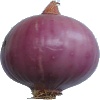
Label: Onion Red Peeled 1